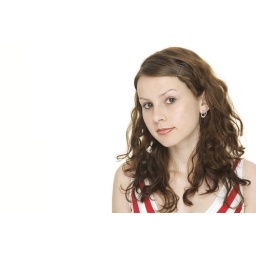
An attractive young woman in a red and white striped top looking at camera